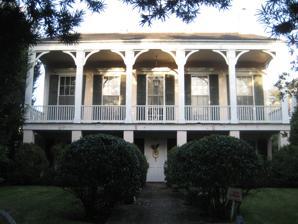
Building: George Washington Cable House
Country: United States of America
Year built: 1874
Historic house in Louisiana, United States United States historic place George Washington Cable House U.S. National Register of Historic Places U.S. National Historic Landmark U.S. National Historic Landmark District Contributing Property Building's exterior in 2008 Show map of East New Orleans Show map of Louisiana Show map of the United States Location 1313 8th St., New Orleans , Louisiana Coordinates 29°55′34.87″N 90°5′13.8″W / 29.9263528°N 90.087167°W / 29.9263528; -90.087167 Area less than one acre Built 1874 Architectural style Colonial Part of Garden District ( ID71000358 ) NRHP reference No. 66000374 Significant dates Added to NRHP October 15, 1966 Designated NHL December 29, 1962 Designated NHLDCP May 30, 1974 The George Washington Cable House is a historic house at 1313 8th Street, in the Garden District of New Orleans , Louisiana .  Built in 1874, it was the home of George Washington Cable (1844–1925), an American writer who described Creole life, during the period in which he rose to national prominence. The cottage was declared a National Historic Landmark in 1962. Description and history The Cable House is located on the Garden District's west side, on the east side of Eighth Street between Chestnut and Coliseum Streets.  As it is under new construction and restoration, the house is visible from the street and no longer blocked from view by hedges.  It is functionally a two-story house, although it was built by Cable as a single-story structure with a full-height basement.  Columns in front of the facade provide an arcade on the basement level, and support the porch of the main level.  Bracketed posts support the roof above the porch.  The house was built by Cable in 1874, shortly after the publication of "Sieur George", the short story that brought him national attention. The house was Cable's home until 1884, a time period which saw the publication of The Grandissimes: A Story of Creole Life , an ambitious historical romance, and a number of other important works. Mark Twain is said to have been one of Cable's guests here.  Cable moved to New England in 1884, but his writing style and content continued to be influenced by his native New Orleans. See also List of National Historic Landmarks in Louisiana National Register of Historic Places listings in Orleans Parish, Louisiana References